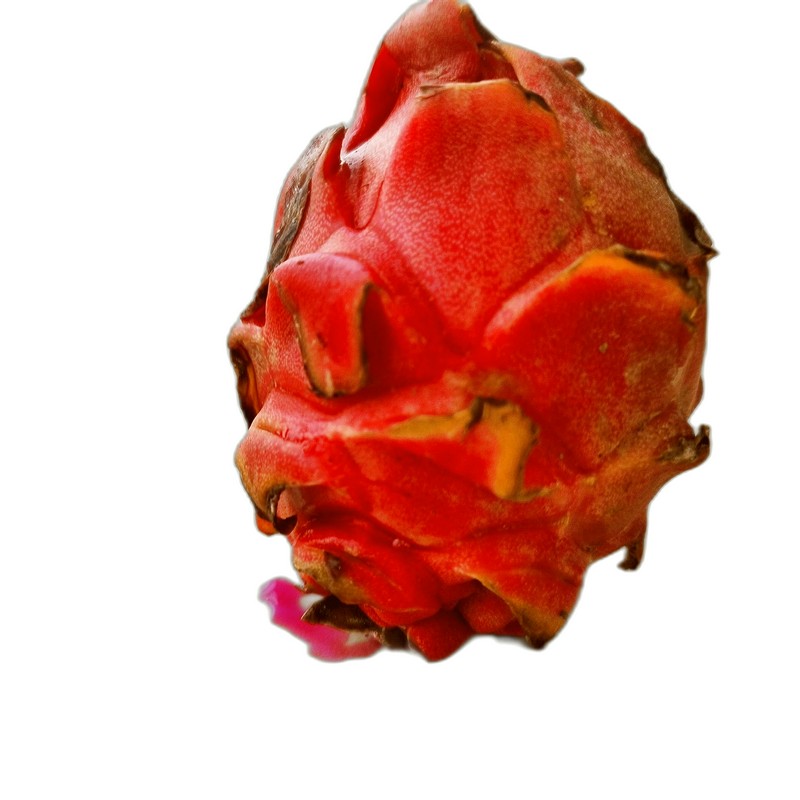
Label: Defect Dragon Fruit